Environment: real
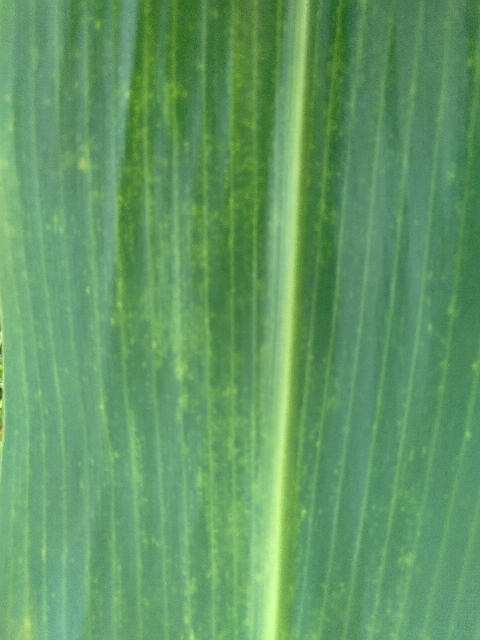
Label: lethal_necrosis